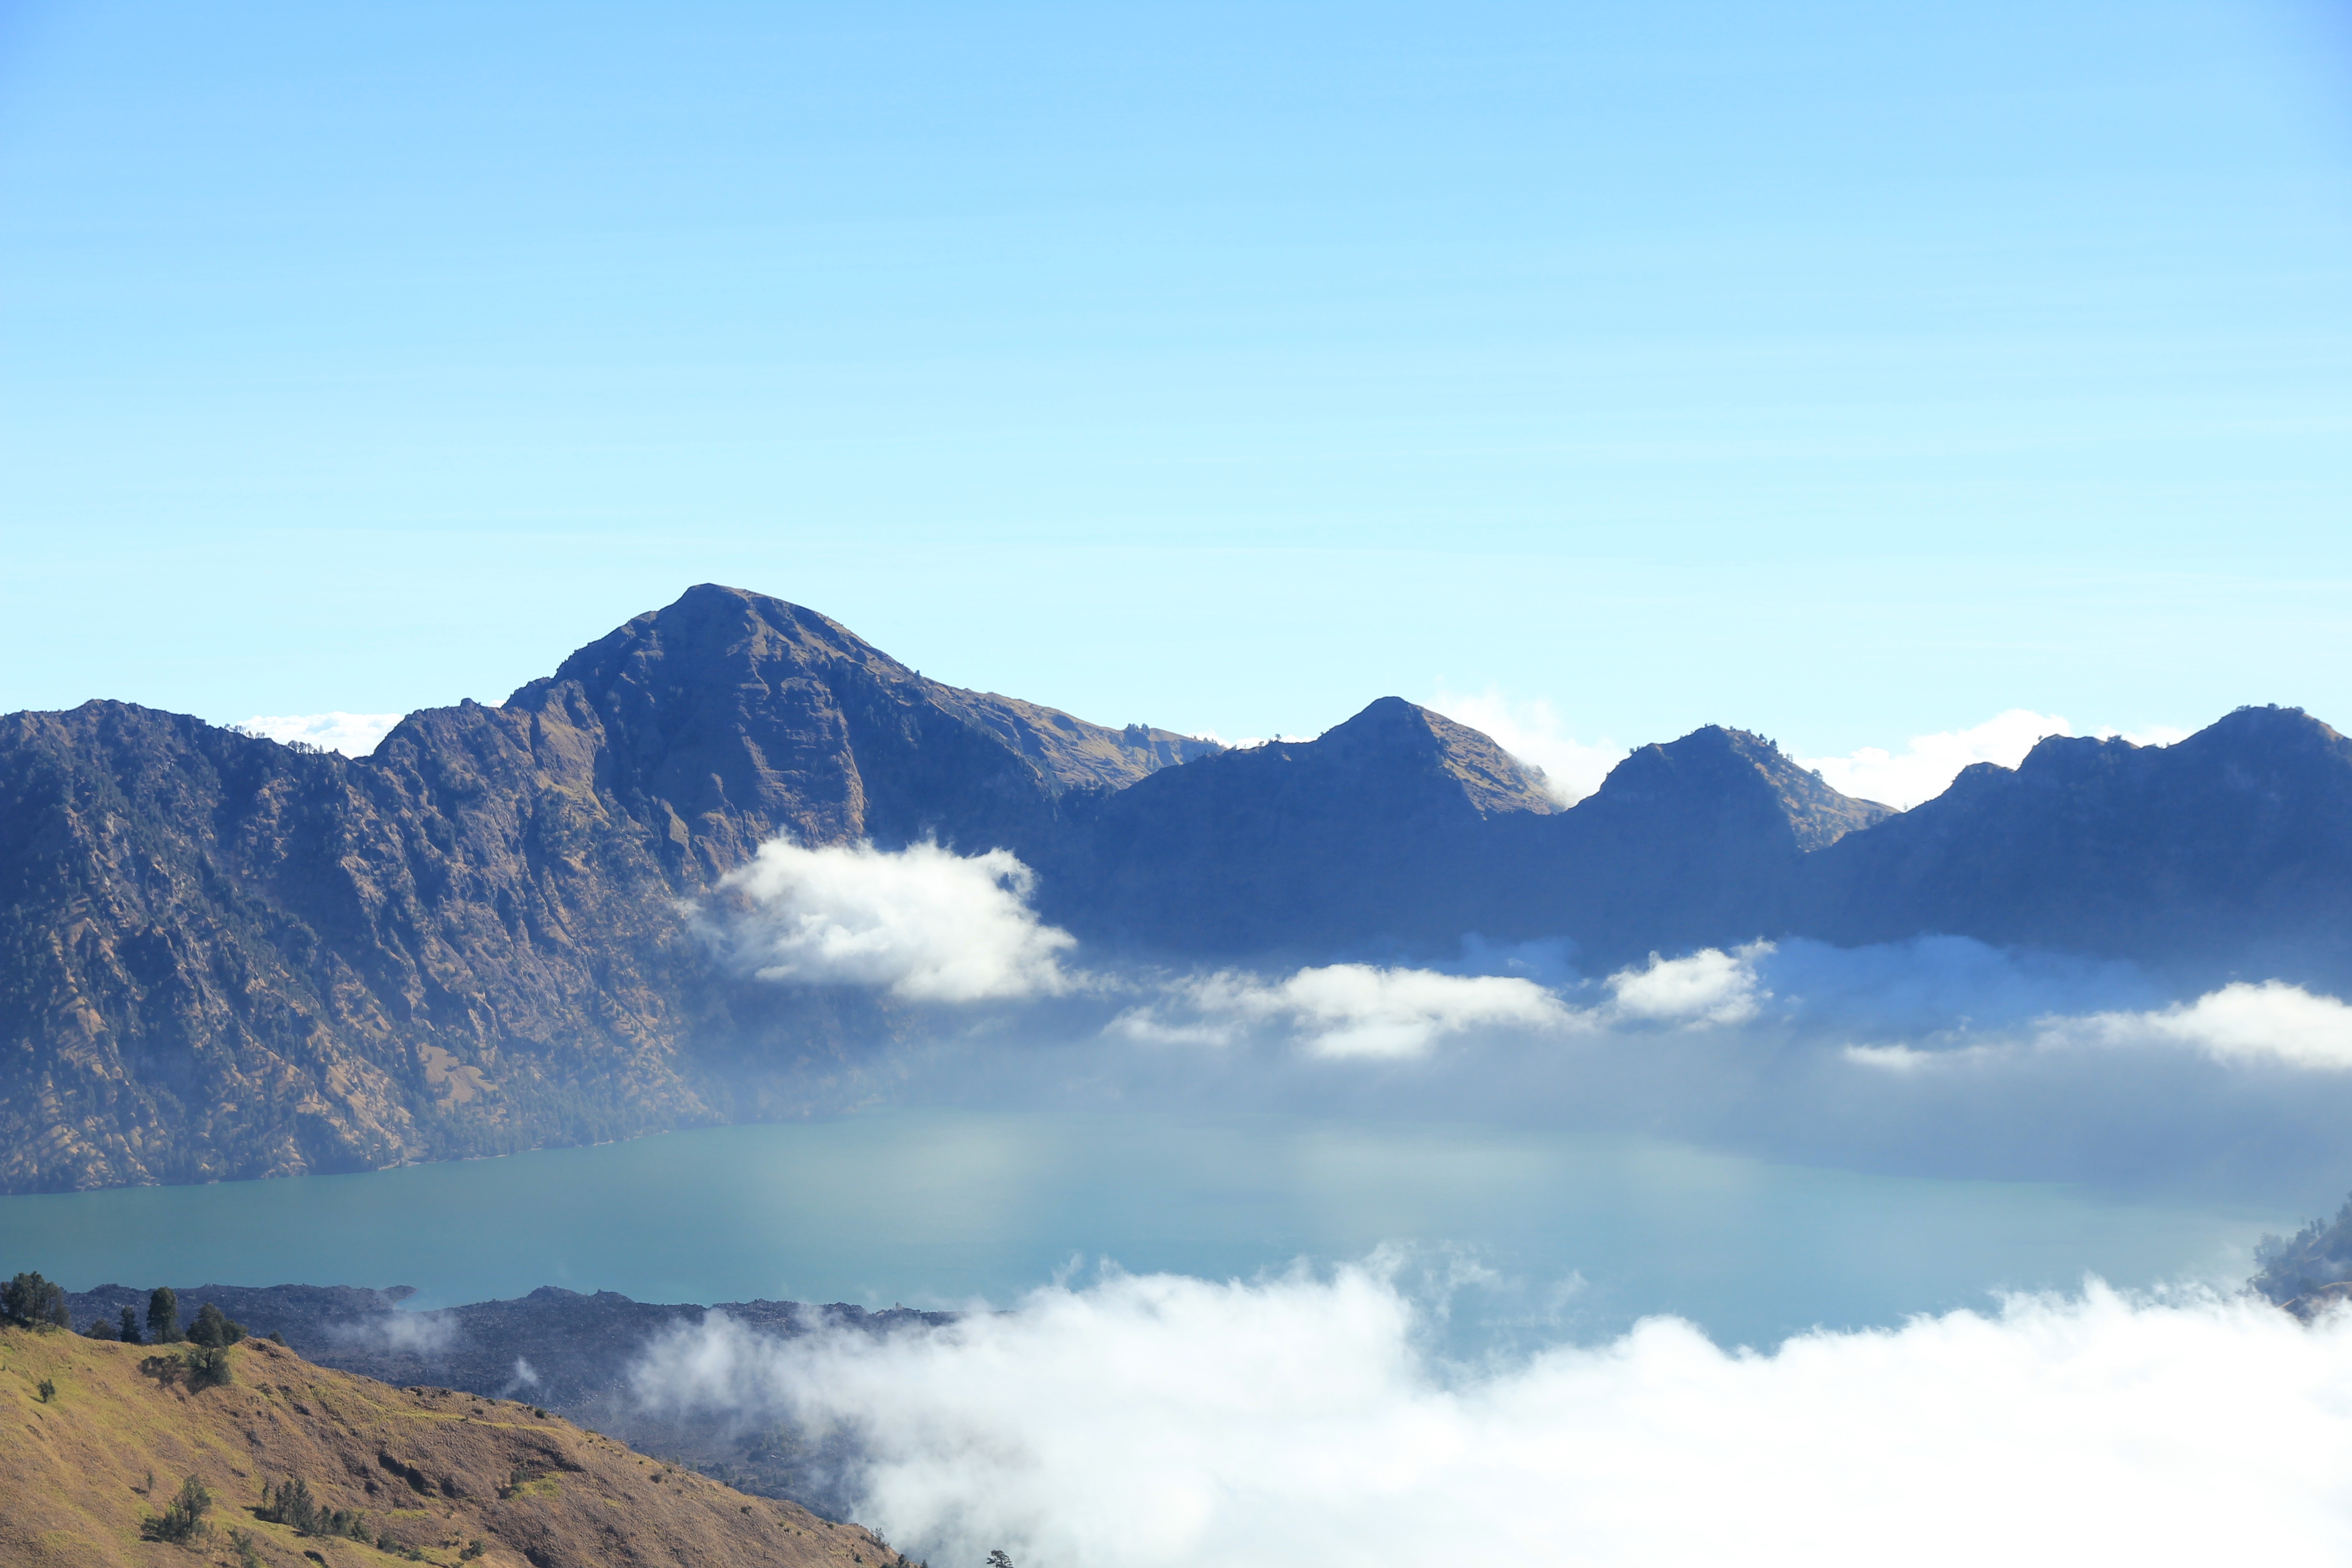
landscape, water, nature, outdoor, mountain, snow, cloud, sky, hiking, morning, hill, lake, peak, mountain range, travel, tropical, volcano, island, asia, trip, ridge, summit, national, clouds, alps, mount, plateau, indonesia, fell, volcanic, lombok, landform, mountain view, rinjani, gunung, geographical feature, atmospheric phenomenon, mountainous landforms